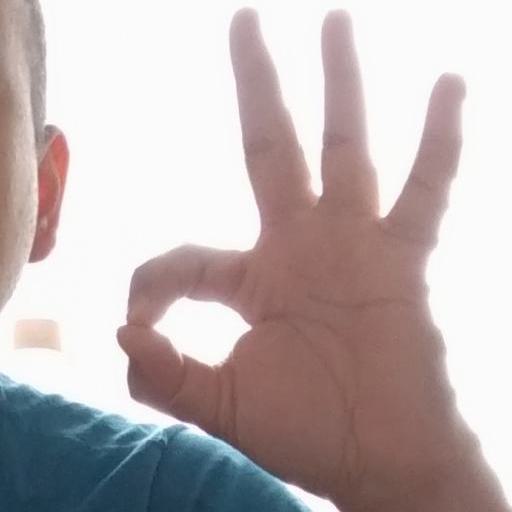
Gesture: ok